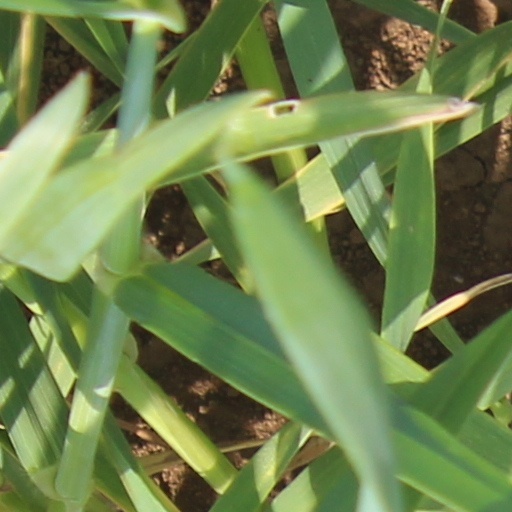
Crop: wheat